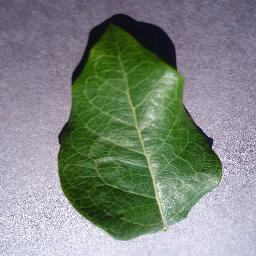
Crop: blueberry
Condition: healthy